Dinker Belle Rai

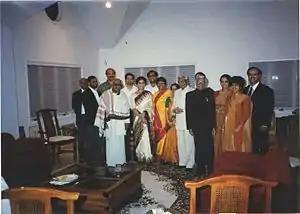
With Indian President R. Venkataraman

Rai has also served on the Board and as the Chairman of the Bharatiya Vidya Bhavan United States. He has contributed various articles to the Bhavans Journal - A Travellers Experience, Goddess Kali, Mystery of Om, Gita The Gospel of Krishna, Lingering Feelings, Conversations with Swami Bua, Masters of all Masters, salutations to Sage Kapila, Patanjali’s Ashtanga Yoga. Under his chairmanship, the Bharatiya Vidhya Bhavan (US) conducted conferences on Ayurveda, Vedic Astrology conference, and Bhagavad Gita. He is a founding member of American Academy of Ayurvedic Medicine, Inc. (AAAM).